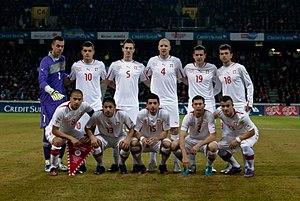
Suisse vs Argentine - équipe de Suisse